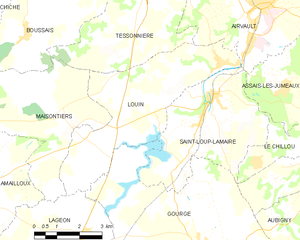
Carte des communes françaises Louin